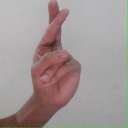
अक्षर: र